Cartagena, Spain

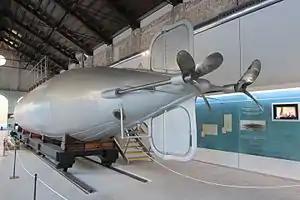
The Peral Submarine in 2015 in the new Naval Museum of Cartagena

Cartagena is home to numerous Art Nouveau buildings from the early 20th century, when a bourgeoisie settled in the city due to the growth of the local mining industry. Many prominent building were designed by Victor Beltri, the prolific Modernist architect of the city. These buildings include the City Hall, the Grand Hotel, the Casino (all of them among the city's landmarks).